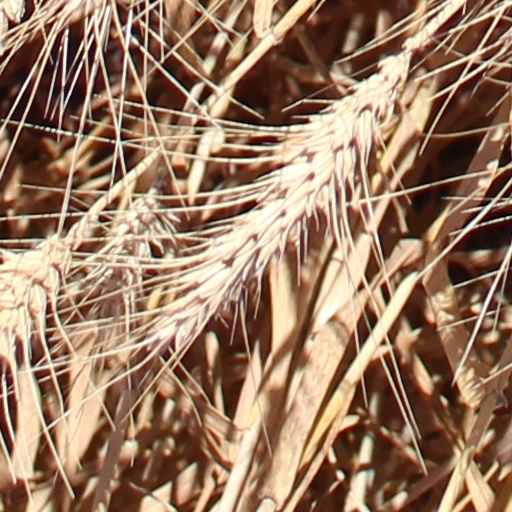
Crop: wheat